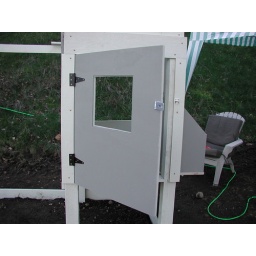
Shelter door before the window is in